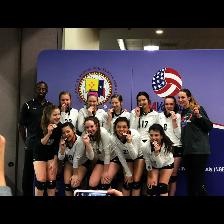
Label: Human